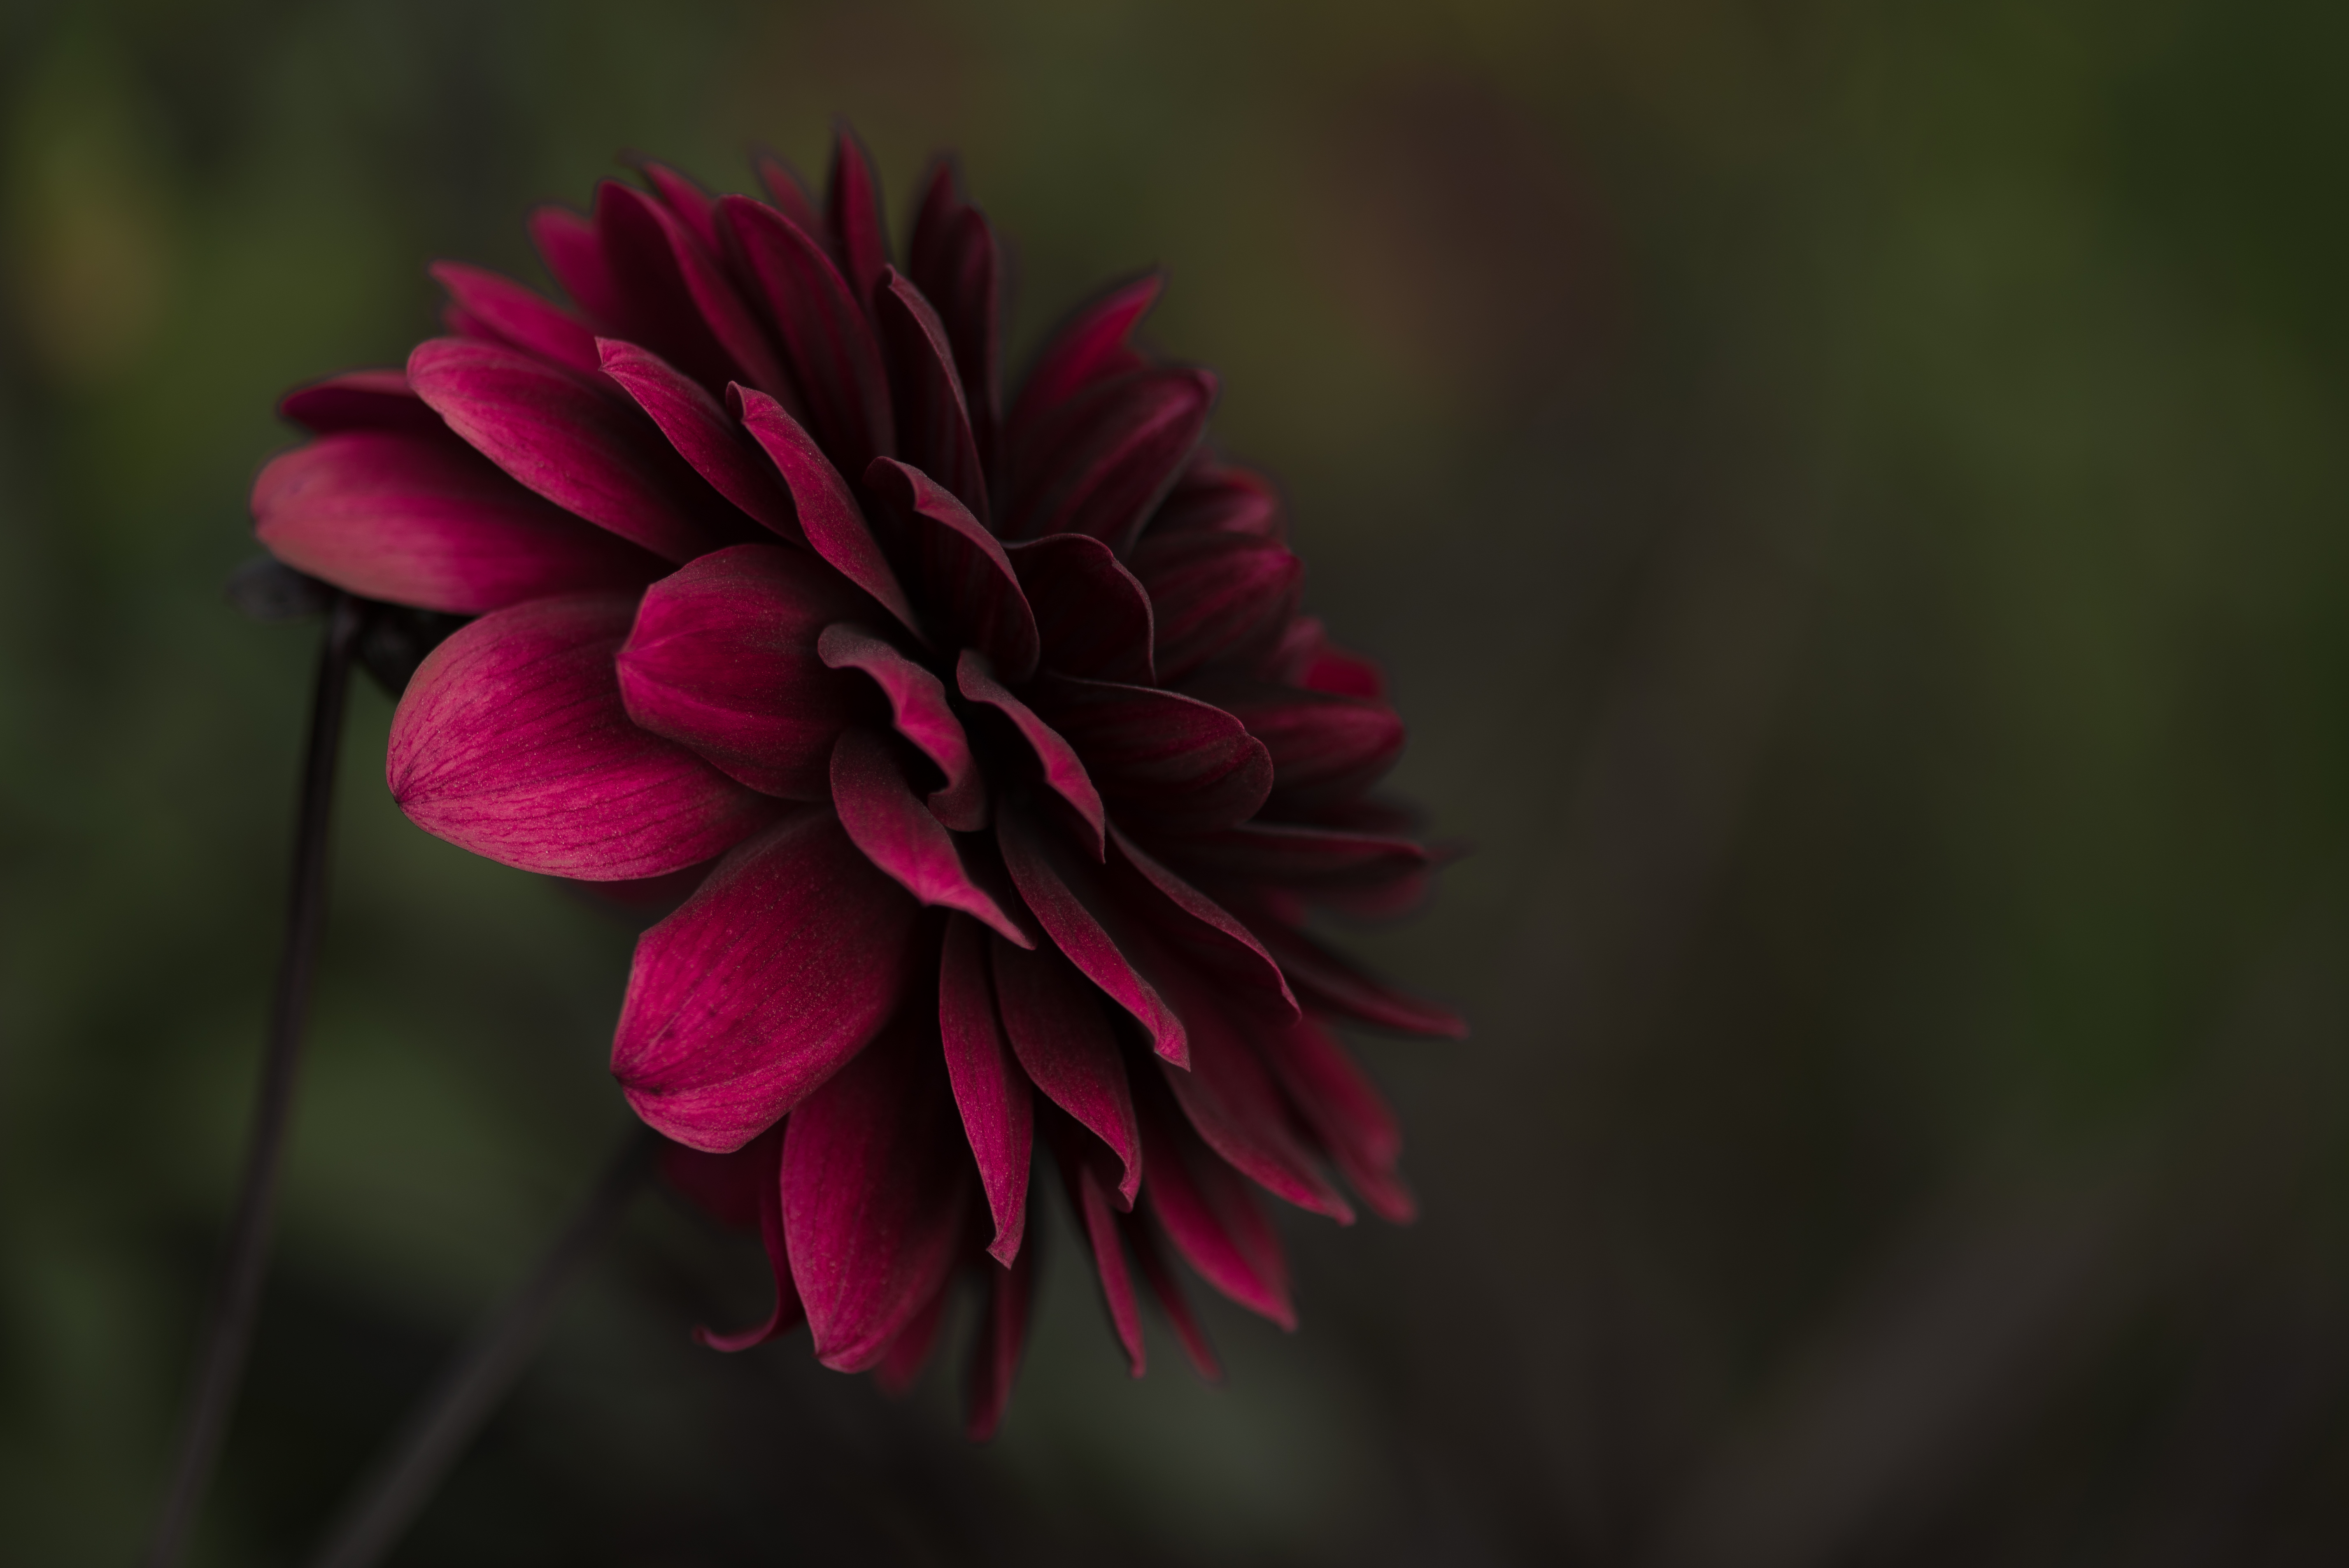
blossom, blur, growth, plant, photography, flower, petal, bloom, summer, color, macro, blooming, flora, close up, dahlia, outdoors, colour, petals, bright, beautiful, layers, delicate, vibrant, macro photography, flowering plant, daisy family, plant stem, land plant, royalty free images